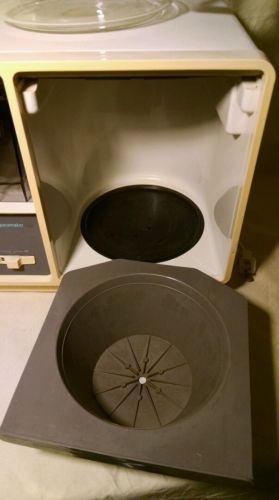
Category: coffee maker